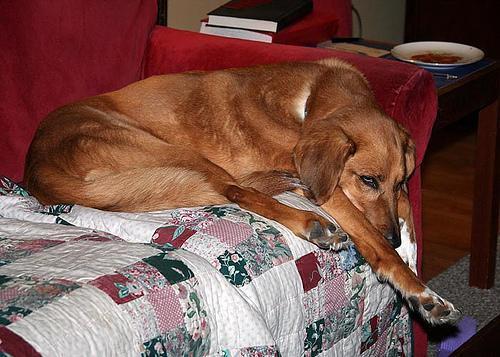
redbone